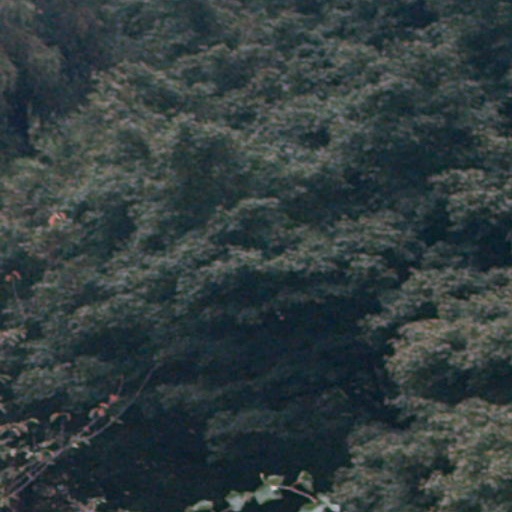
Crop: cassava